Buttrey Food & Drug

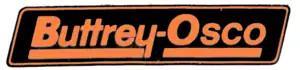
Buttrey-Osco logo used on stores during the 1980s

In 1966, Buttrey Foods was acquired by Chicago-based grocer Jewel Companies. The F.A. Buttrey Co. stores, which operated under the Buttreys Suburban banner and were not part of the Jewel deal, closed in 1976. In the years following the acquisition by Jewel, Buttrey Foods began opening Buttrey-Osco combination stores, which combined the products sold by Buttrey and Osco Drug. Soon after, Jewel Companies financed a far-flung expansion plan which added Buttrey stores to several new markets in the Northwest and Upper Midwest states. In 1981, Buttrey operated 53 stores in Montana, North Dakota, Minnesota, Wyoming, Washington, Oregon, and Idaho.